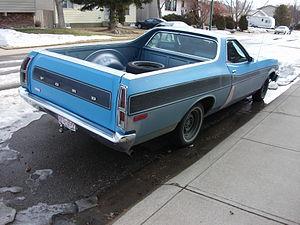
La Ford Ranchero est une automobile à mi-chemin entre un coupé et un pick-up.